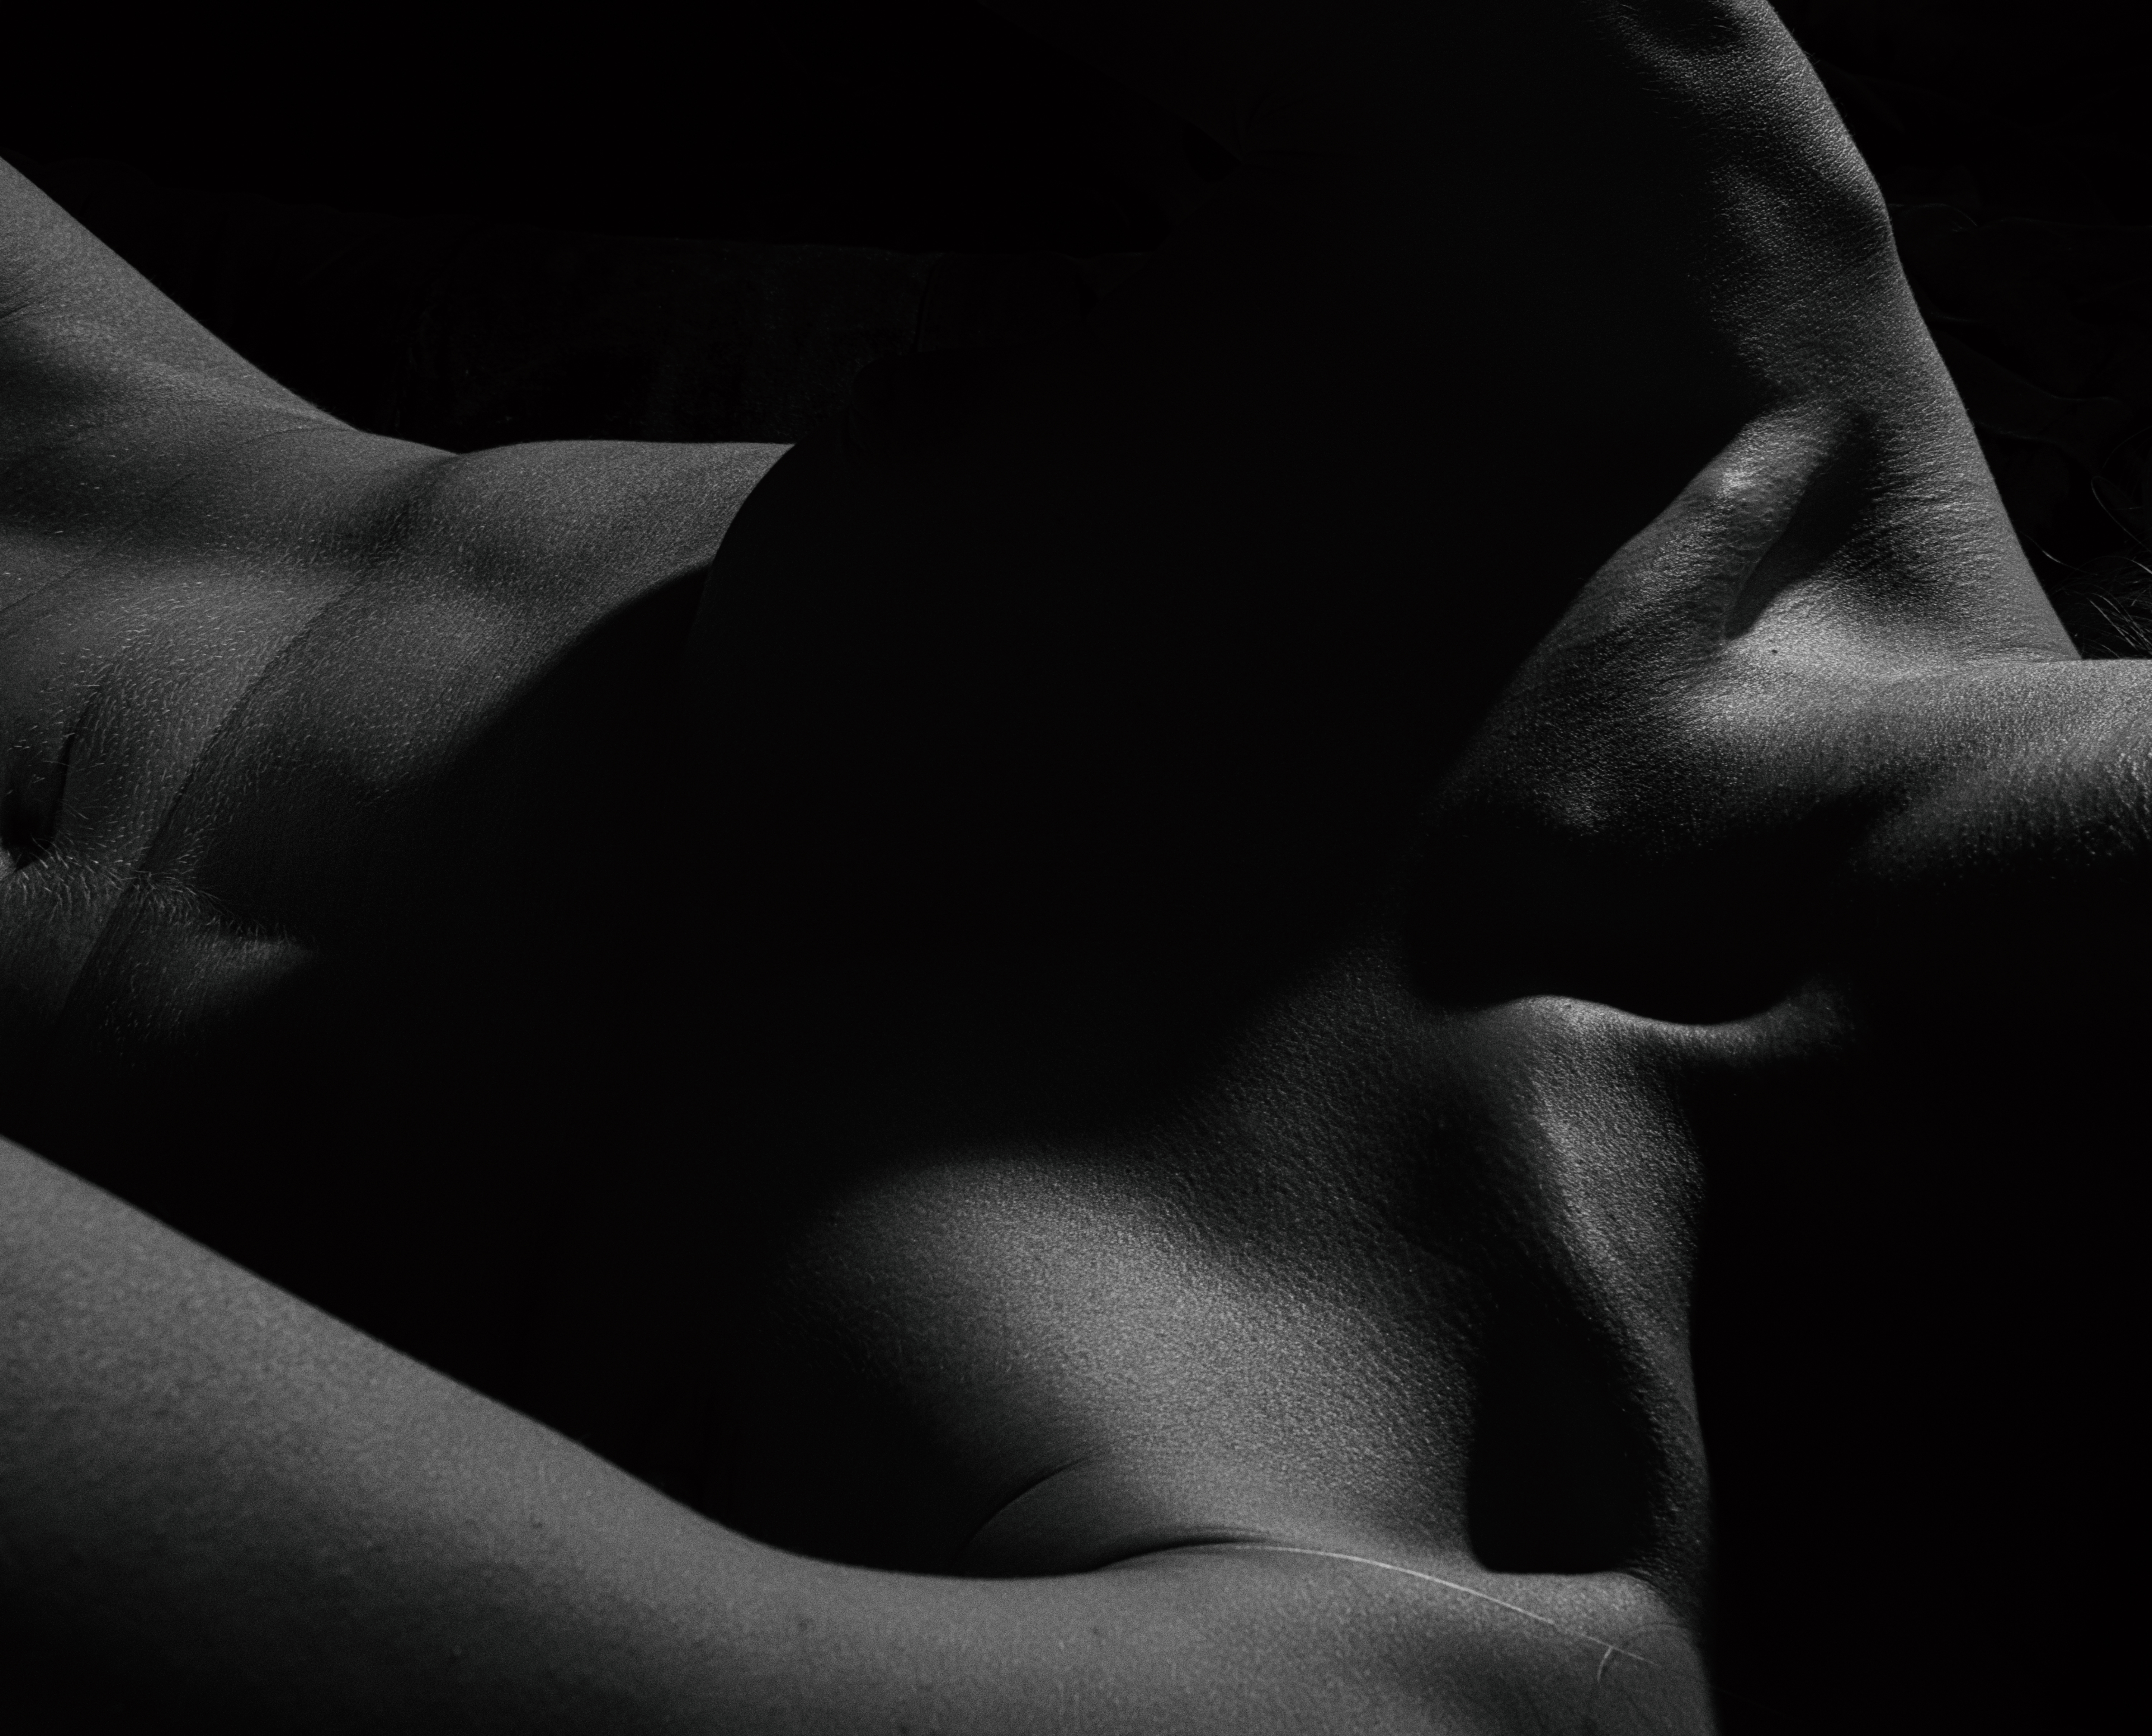
portrait, girl, body, retro, face, beautiful, look, studio, monochrome, donate, joint, shoulder, neck, flash photography, textile, gesture, grey, elbow, style, black and white, comfort, finger, knee, chest, Tints and shades, trunk, wrist, waist, thigh, human leg, monochrome photography, abdomen, darkness, flesh, shadow, nail, still life photography, Barechested, room, petal